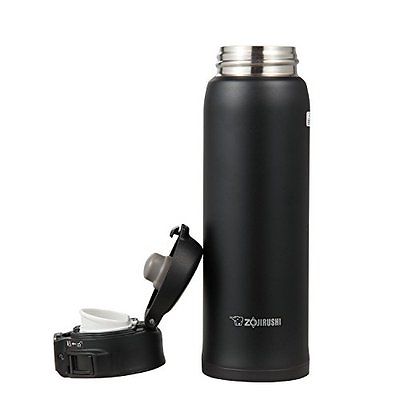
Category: mug